Gene-environment interplay

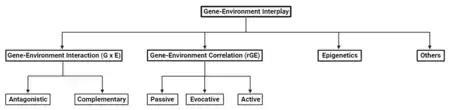
Some of the different types of gene-environment interplay. Adapted from Jaffee and Price, Psychiatry, 2008 and Flowers, Froelicher & Aouizerat, European Journal of Cardiovascular Nursing, 2012

Gene–environment interaction occurs when genetic factors and environmental factors interact to produce an outcome that cannot be explained by either factor alone. For example, a study found that individuals carrying the genetic variant 5-HTT (the short copy) that encodes the serotonin transporter were at a higher risk of developing depression when exposed to adverse childhood experiences, whereas those with other genotypes (long copy) were less affected by childhood maltreatment. However, there is a caveat as these stressful events may also be caused by an individual's predisposition for getting into these situations.